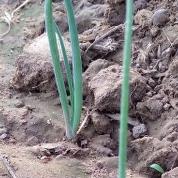
Crop: Onion
Condition: healthy-leaf